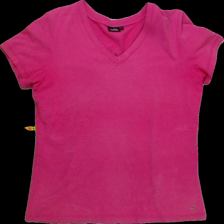
View: front
Type: Top
Category: Ladies
Brand: Isolde
Colors: Pink
Material: 100% cott
Pattern: Plain
Cut: V-collar
Size: L
Season: All
Trend: No trend
Stains: Yes
Price range: <50
Recommended usage: Recycle